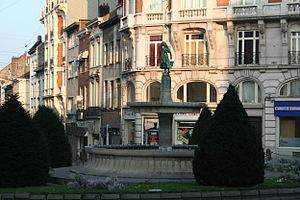
Saint-Gilles (Belgique), la fontaine du rond-point de la ""Barrière"".
La Porteuse d'eau est une statue en bronze de Julien Dillens érigée au centre de la Barrière de Saint-Gilles, le 10 avril 1900.
La Barrière de Saint-Gilles est une place de Bruxelles.